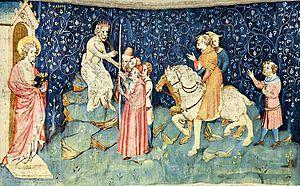
Le chiffre de la bete (tapisserie de l'Apocalypse)
Le nombre de la Bête ou chiffre de la Bête est contenu dans l'Apocalypse de Jean de Patmos, au chapitre 13, verset 18.